Society of the Song dynasty

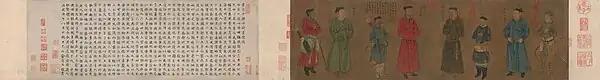
The "Four Generals of the Restoration" with their four attendants, painted by Liu Songnian (1174–1224); the famous Song general Yue Fei is featured as the second person from the left.

A proclamation: In the markets of the city the profits from commerce are monopolized by itinerant loiterers, while the little people from the rural villages are not allowed to sell their wares. There is not a single necessity of our clothing or food that is not the product of the fields of these old rustics. The men plow and the women weave. Their toil is extremely wearisome, yet what they gain from it is negligible, while manifold interest returns to these lazy idlers. This sort, in tens and hundreds, come together to form gangs. When the villagers come to sell things in the market place, before the goods have even left their hands, this crowd of idlers arrives and attacks them, assaulting them as a group. These idlers call this "the boxing of the community family." They are not at all afraid to act outrageously. I have myself seen that it is like this. Have they not given thought to the foodstuffs they require and the clothing they wear? Is it produced by these people of the marketplaces? Or is it produced by the rural farmers? When they recognize that these goods are produced by the farming people or the rural villages, how can they look at them in anger? How can they bully and insult them? Now, Pan Fifty-two and Li Seven are both fishmongers, but Pan lives in the city and fishmongering is his source of livelihood. Li Seven is a farmer, who does fishmongering between busy times. Pan Fifty-two at the end of the year has his profit, without having had the labor of raising the fish, but simply earning it from the selling of the fish. He hated Li and fought with him at the fish market. His lack of humanity is extreme! Li Seven is a village rustic. How could he fight with the itinerant armed loiterers who hang around the marketplace? Although no injuries resulted from the fight, we still must mete out some slight punishments. Pan Fifty-two is to be beaten fifteen blows with the heavy rod. In addition, Li Seven, although he is a village farmer, was still verbally abusive while the two men were stubbornly arguing. He clearly is not a man of simple and pure character. He must have done something to provoke this dispute. Li Seven is to be given a suspended sentence of a beating of ten blows, to be carried out if hereafter there are further violations.